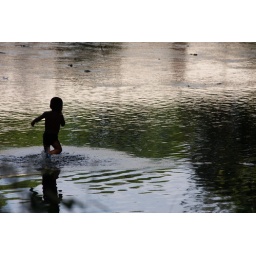
Little boy in the river